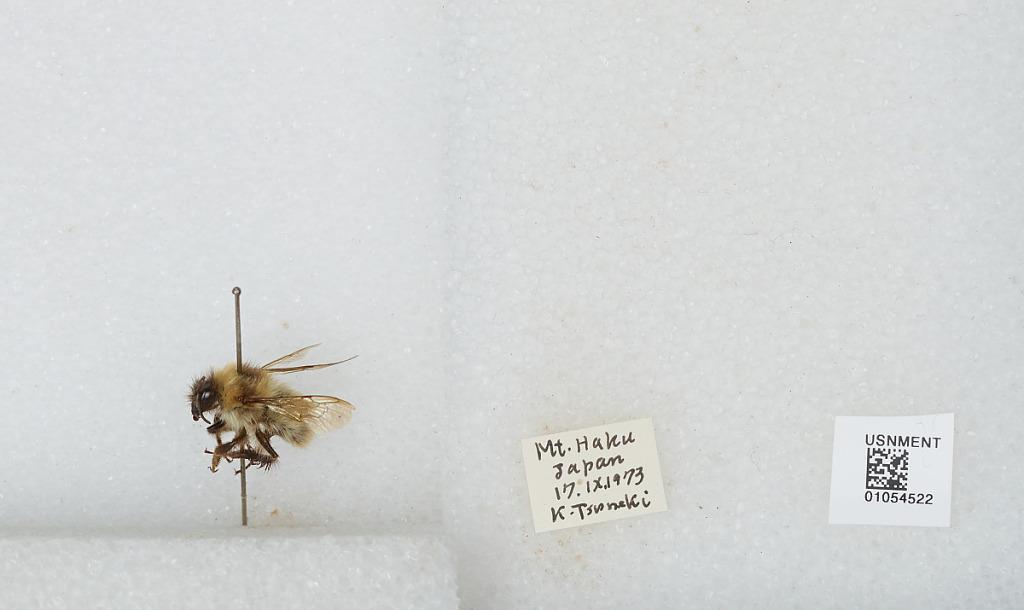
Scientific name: Bombus sp.
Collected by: K. Tsuneki
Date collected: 1973-9-17
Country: Japan
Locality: Mt. Haku